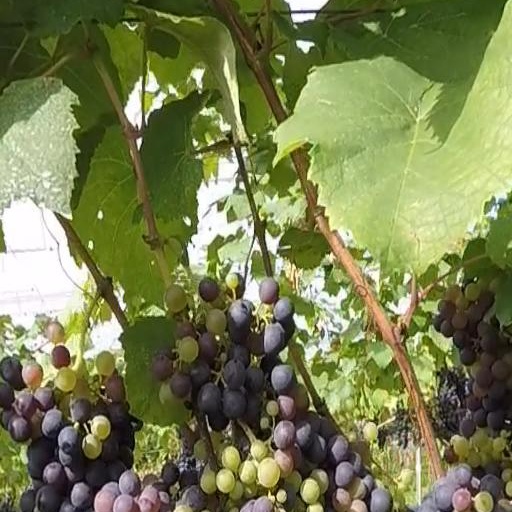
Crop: grape